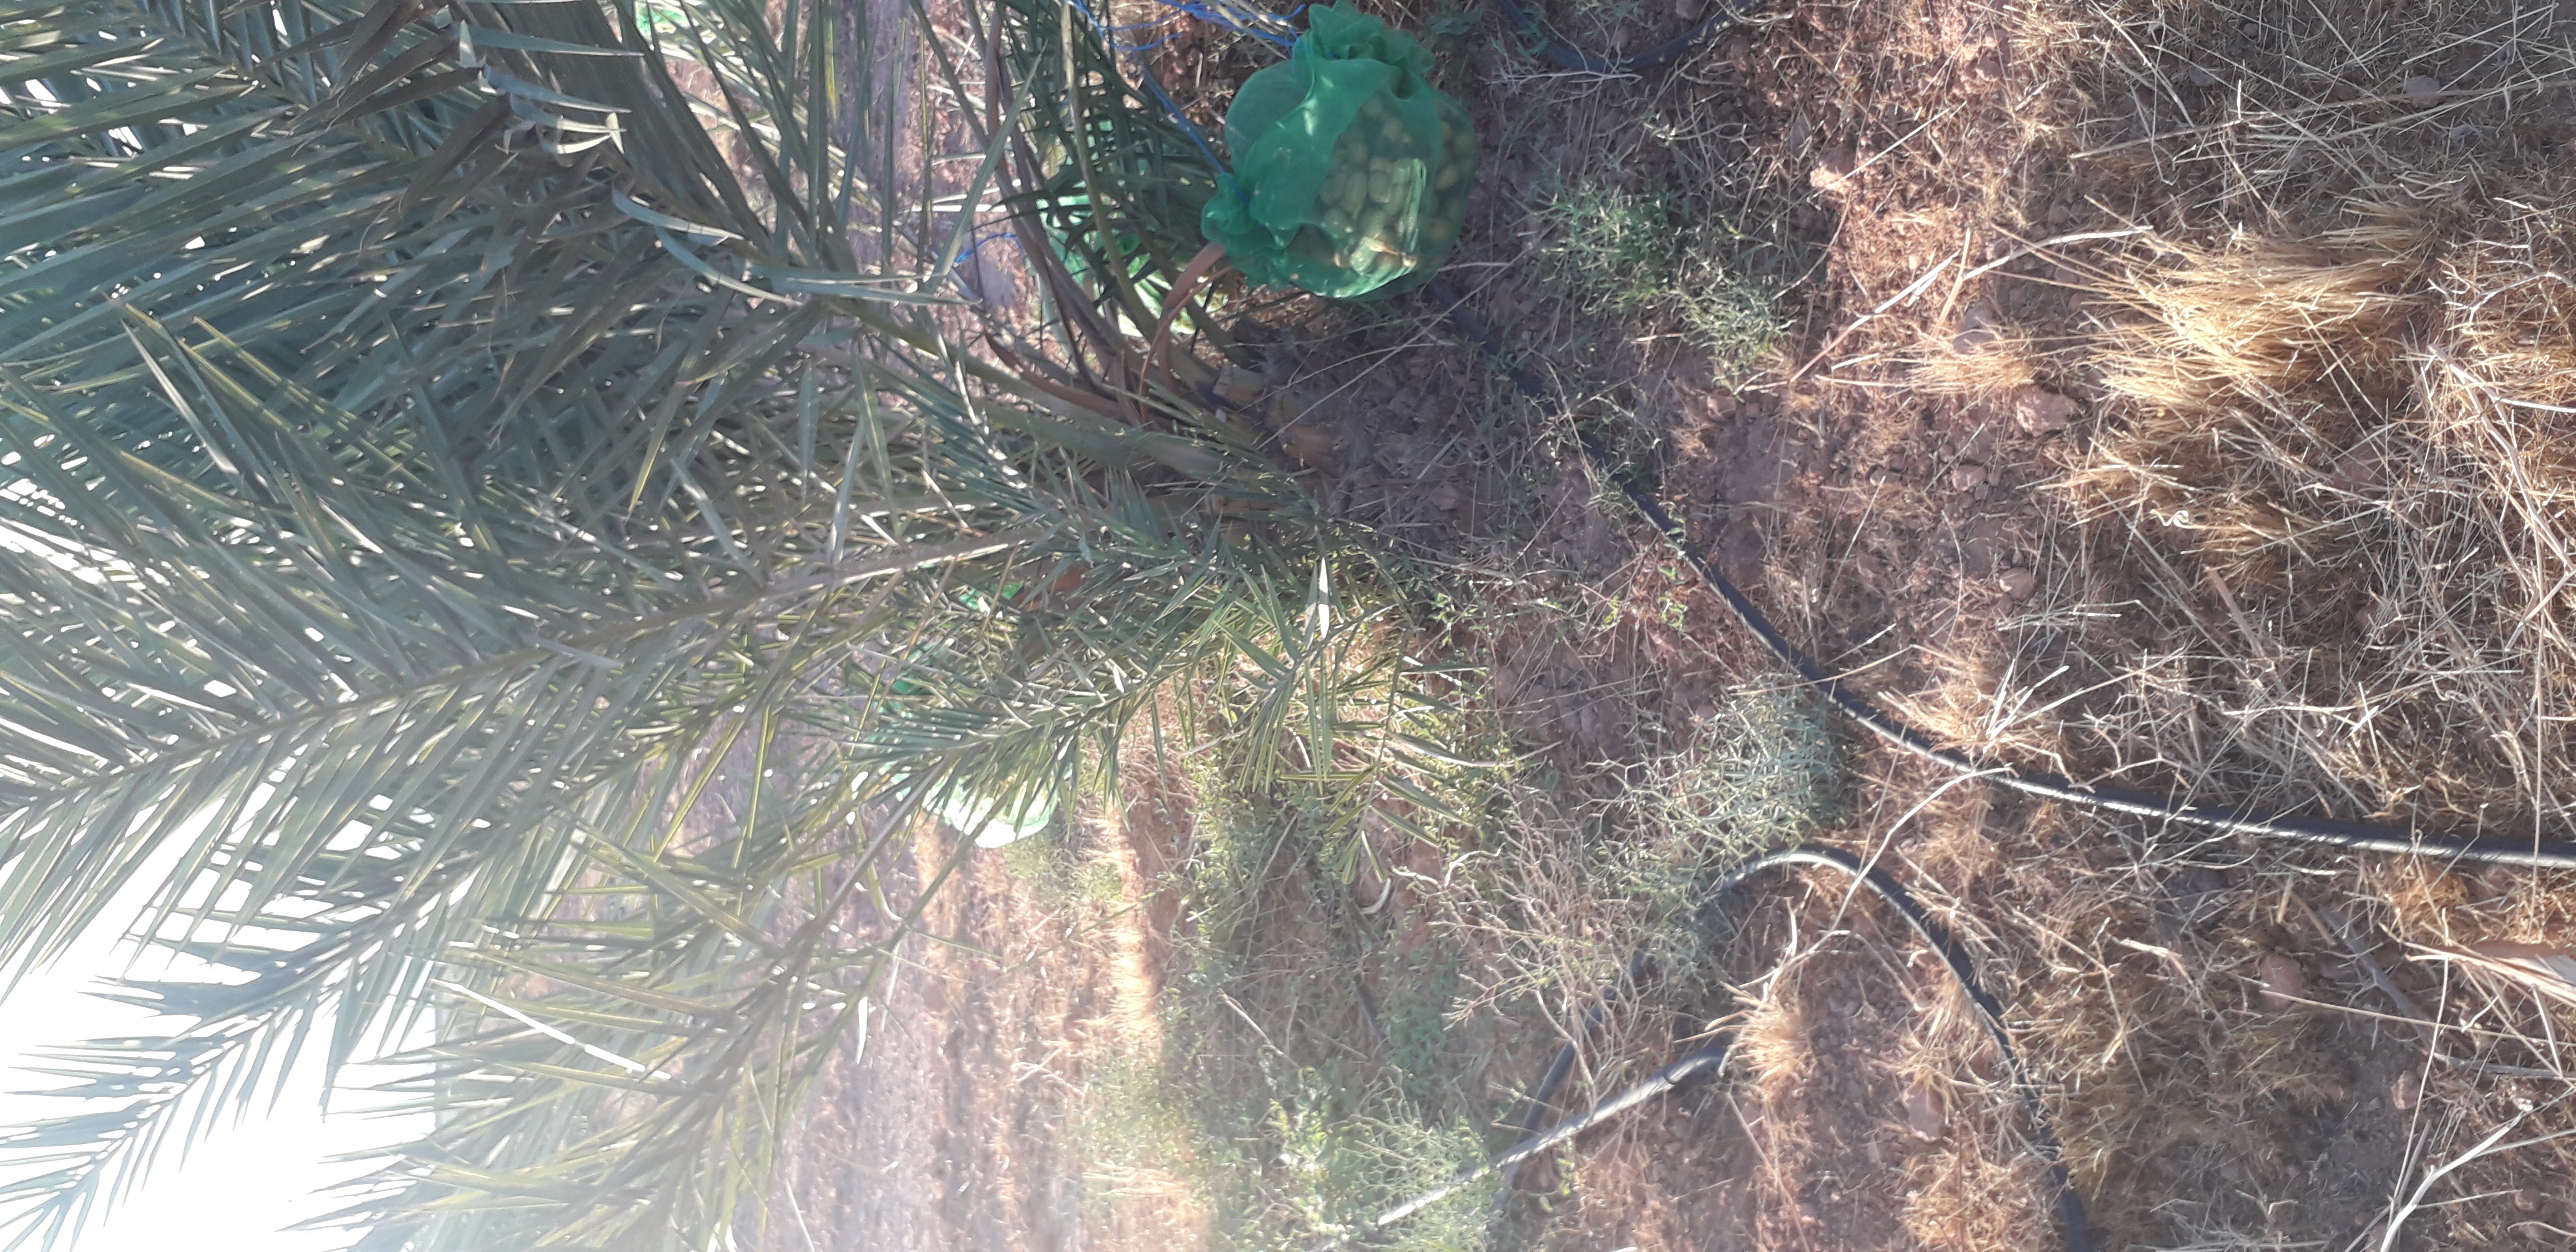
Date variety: Boufagous